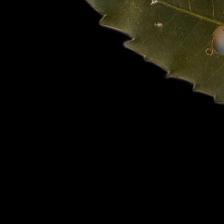
Plant: Neem